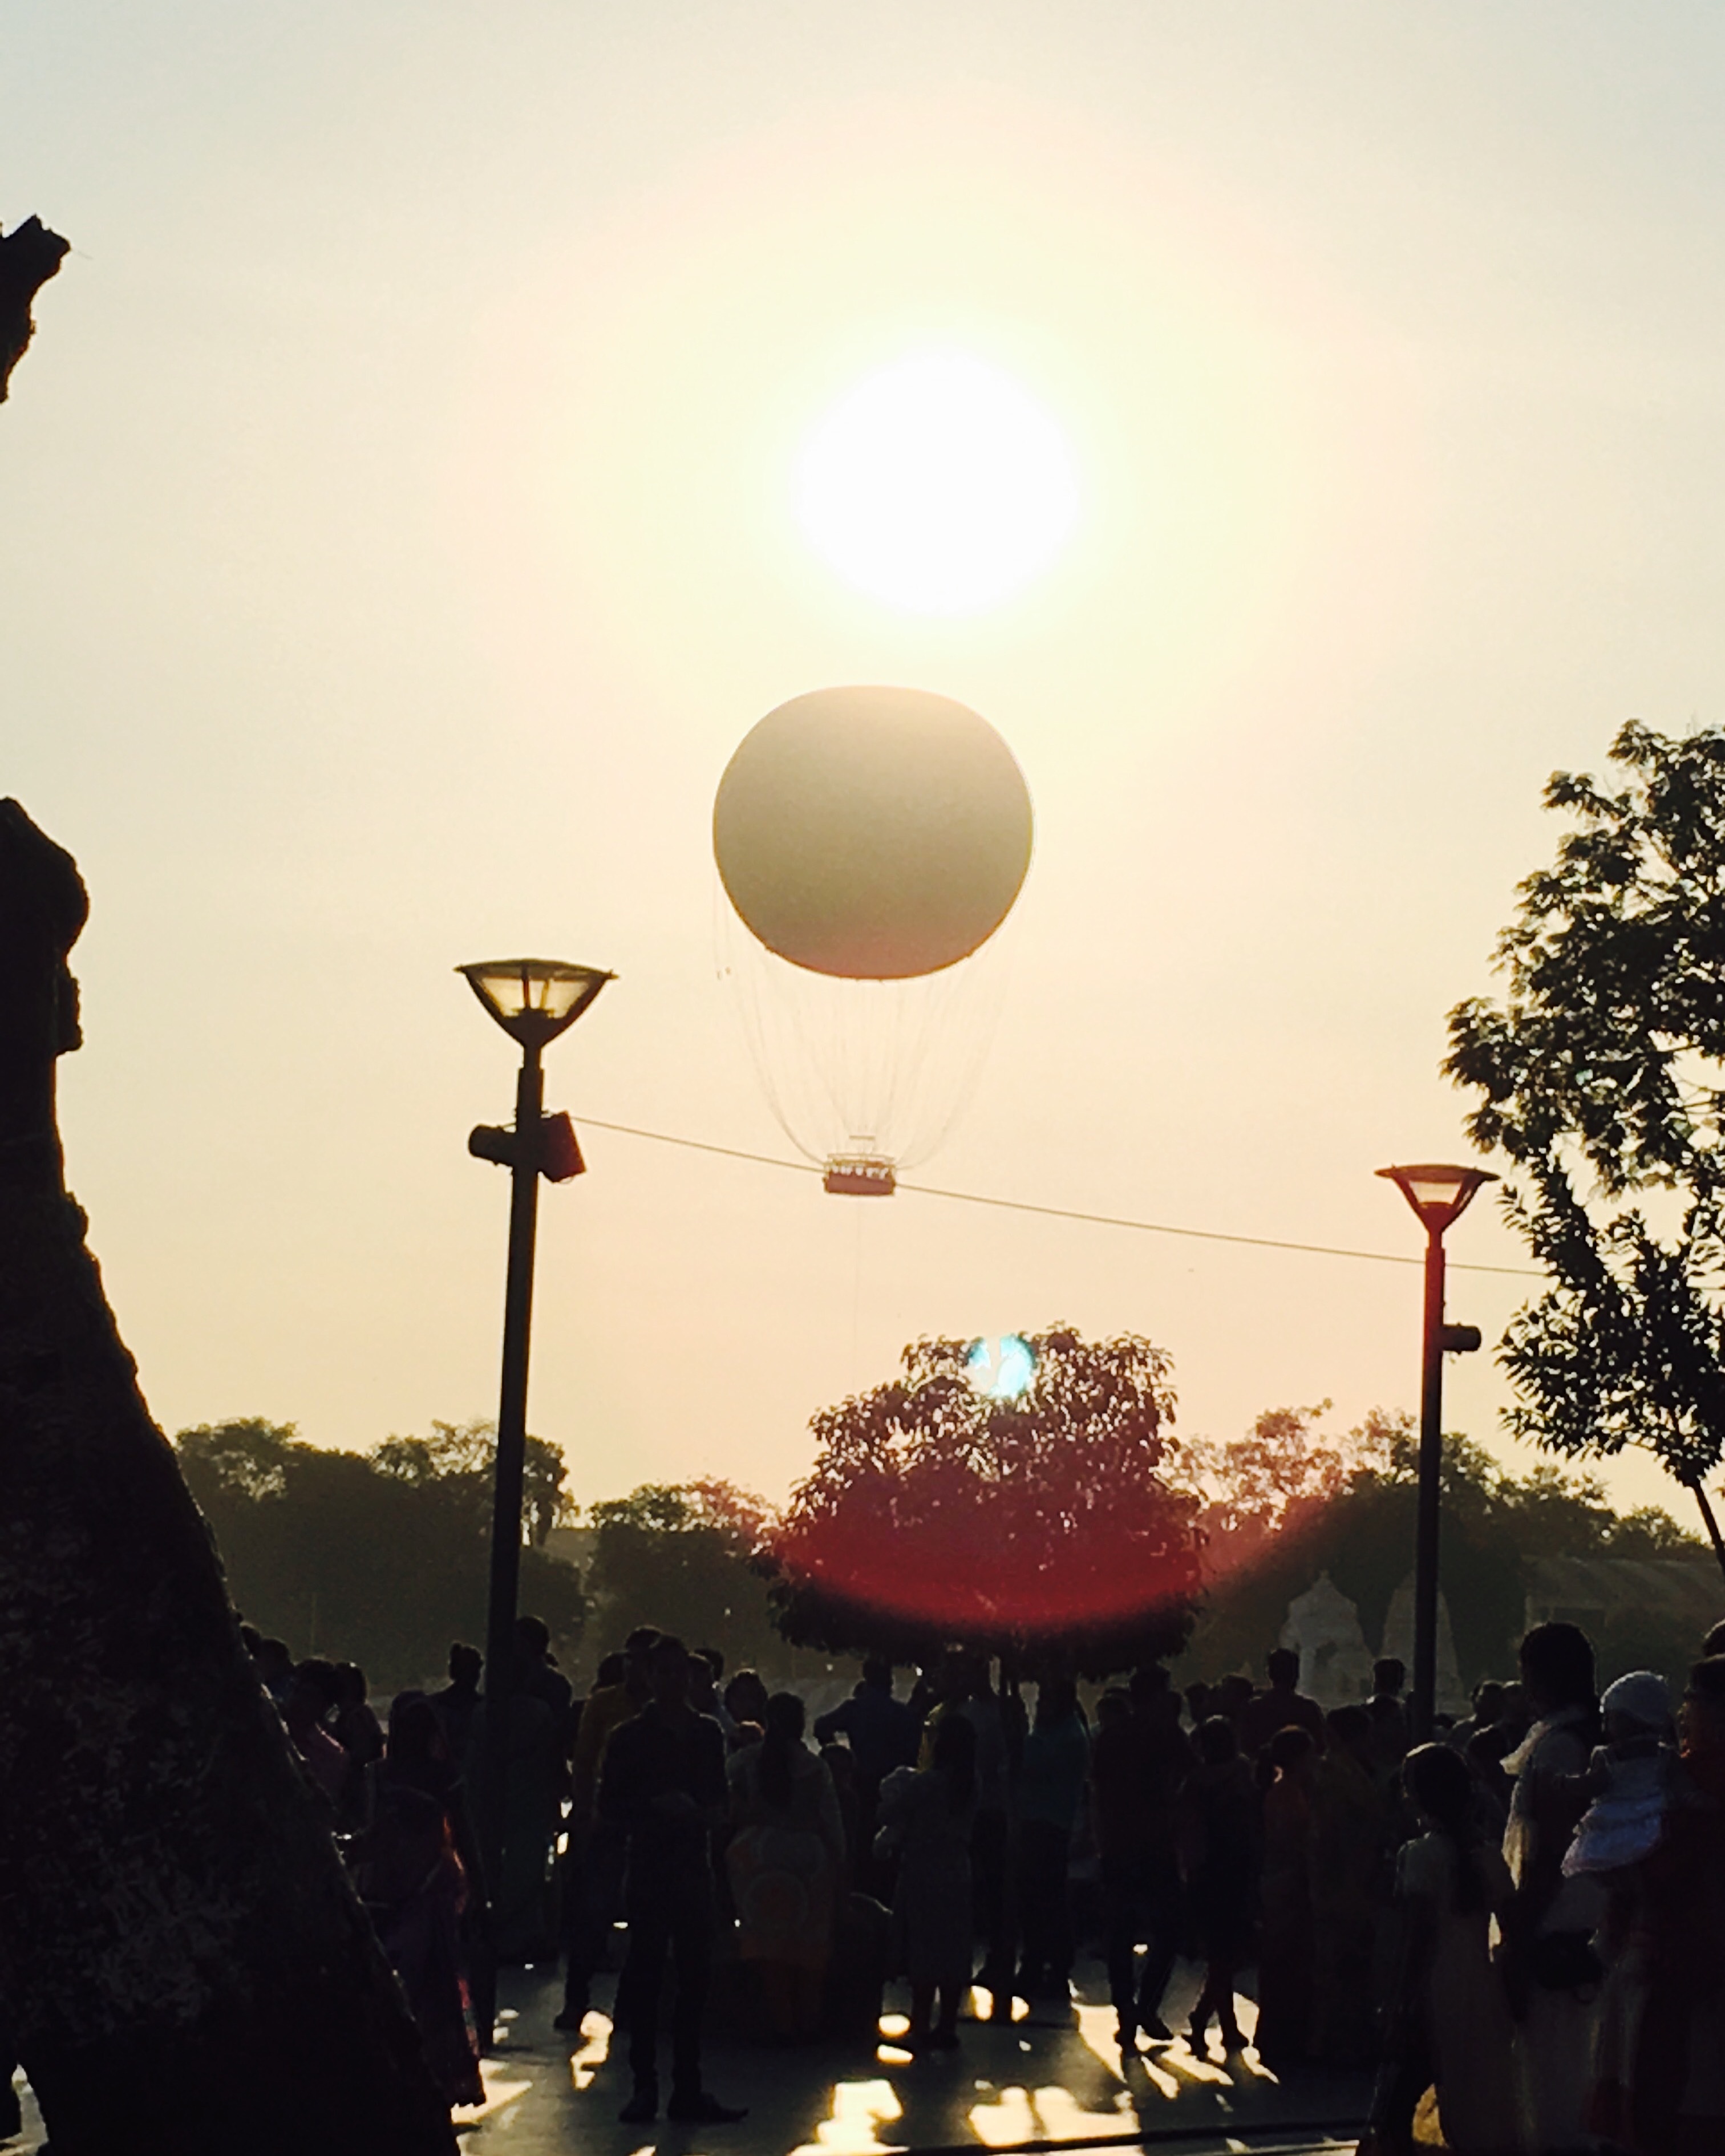
silhouette, light, sky, sun, sunset, sunlight, morning, flower, dusk, evening, street light, lighting, shape, atmosphere of earth